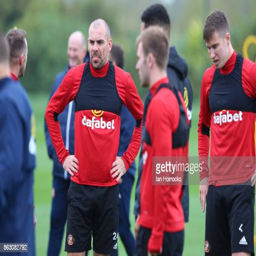
football player during a training session